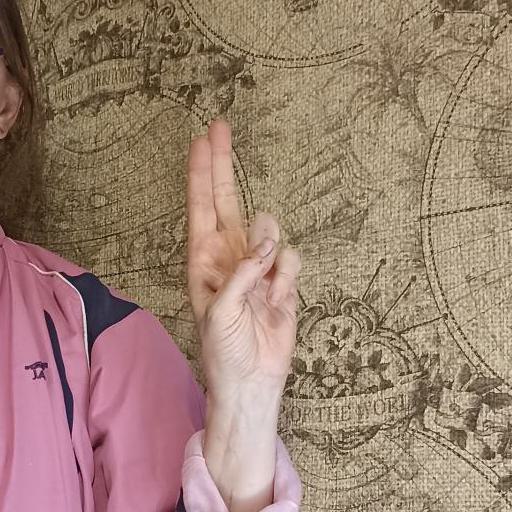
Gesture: two_up